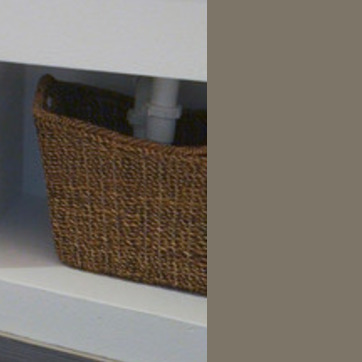
Material: other